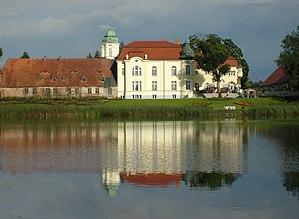
Adolf von Thadden-Trieglaff est un propriétaire foncier prussien, un homme politique conservateur et l'un des animateurs du Réveil piétiste en Poméranie à partir de 1820. Il est le père de Marie von Thadden-Trieglaff, qui exercera une grande influence sur Bismarck.